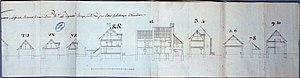
texte: Profils des differents Bâtimens qui Compose les fermes de Blénie et Bélébas et L’hôtel Dieu à Guyancourt
Les fermes de Guyancourt sont sept grandes fermes qui existaient sur le territoire de Guyancourt située dans le département des Yvelines et la région Île-de-France. Elles dominaient les espaces économique et politique de la commune jusqu'aux années 1945. Tout ou partie des bâtiments de celles-ci existent toujours et sont reconvertis en : logements, centre culturel, espace cultuel, locaux d'enseignement, bureaux ou restent simplement une ferme.